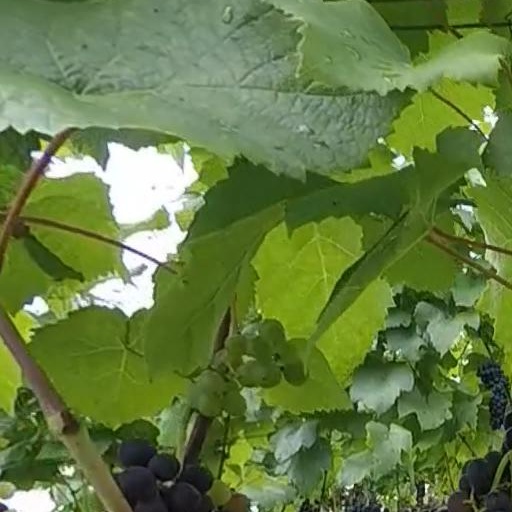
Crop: grape